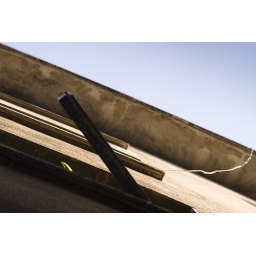
plant in the window